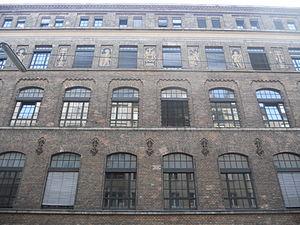
La Commission géologique de l'Autriche basée à Vienne est une branche du ministère fédéral autrichien pour la Science et la Recherche et est le point central d'informations et de conseils dans le domaine des sciences de la terre pour la République d'Autriche. La principale de GBA est la réalisation de cartes géologiques nationales, à diverses échelles. La commission est chargée des réponses géologiques pour de nombreux domaines d'activité ainsi que pour la recherche. Le siège de la GBA est situé dans le quartier de Landstraße à Vienne.